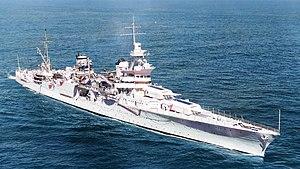
L'USS Indianapolis (CA-35) est un croiseur lourd de classe Portland appartenant à l'United States Navy, célèbre pour les circonstances de son naufrage qui reste à ce jour le plus meurtrier de l'histoire de la marine militaire américaine. Lancé en 1931, l'Indianapolis intègre la Scouting Force en 1933 avant de participer avec succès à de nombreuses campagnes de la guerre du Pacifique.